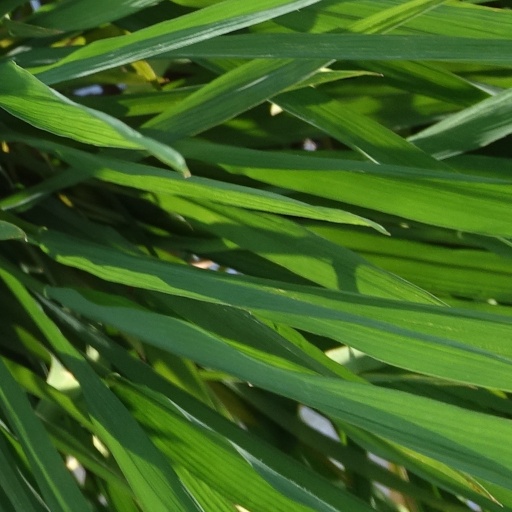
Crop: rice